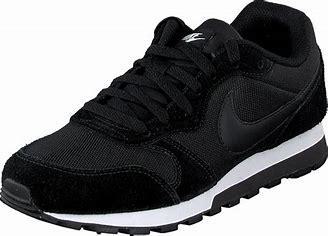
Brand: Nike
Model: MD Runner 2